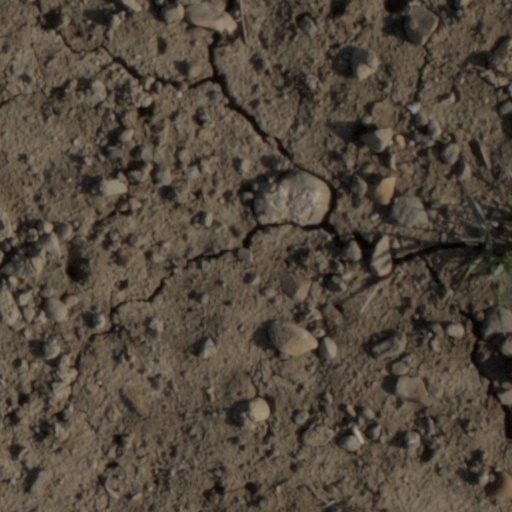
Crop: wheat